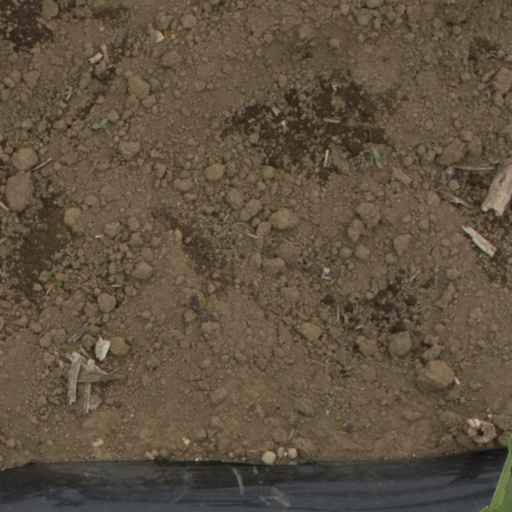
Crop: Jerusalem artichoke